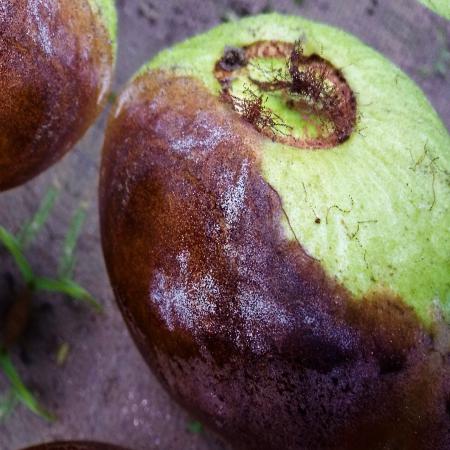
Label: Styler and Root